History of World Championship Wrestling

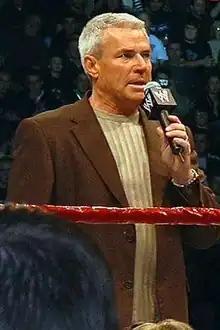
Eric Bischoff

In February 1993, former commentator Eric Bischoff was appointed as Executive Vice President of WCW. Bischoff impressed Turner's top brass with his non-confrontational tactics and business savvy. Jim Ross, upset that a man who once answered to him was now his supervisor, requested and received a release from TBS executive Bill Shaw (after suggestion from Bischoff) and ended up in the WWF. Meanwhile, Dusty Rhodes and Ole Anderson were still in full creative control at this point, and WCW continued its decline under their watch.